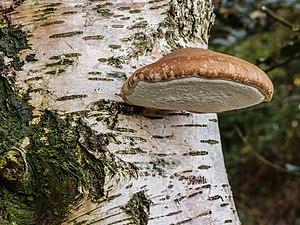
Le Polypore du bouleau est un champignon basidiomycète lignicole de la famille des Fomitopsidaceae.